Trams in Brisbane

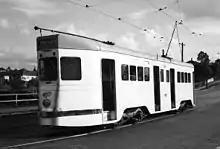
Four Motor tram 497 at Milton in 1949

Officially referred to as standard centre-aisle trams, 65 trams in this class built between 1908 and 1925. These trams could carry 90 passengers. The last 21, which were built for the Brisbane Tramways Trust between 1924 and 1925, had 12 windows, remainder built with 6 windows. Originally they were built with open end platforms, but these were enclosed in the 1930s. Some received "streamlining" with oval windows and skirting around their bogies. The attached picture illustrates the differences between various members of this class. The tram in the foreground is a 12 window Dreadnought (built by the Tramways Trust), still with seats on its end platforms and no streamlining. The tram ahead of it is an older, 6 window Dreadnought (built by the Tramways Company), but with its end seats removed and streamlining around its windows and skirting below the body of the tram.